Bridge of Sighs, Chester

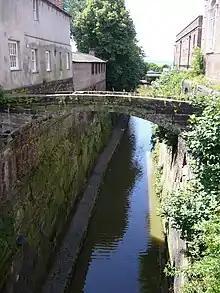
Bridge of Sighs

The Bridge of Sighs in Chester is a crossing that originally led from the Northgate gaol, across the Chester Canal, to a chapel in the Bluecoat School. It was built to allow condemned prisoners to receive the last rites before their execution without risk of escape. It is recorded in the National Heritage List for England as a designated Grade II listed building.